Niyi (rapper)

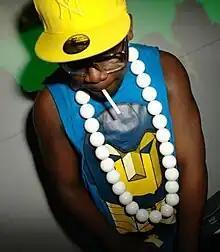
Niyi playing in Berlin club, 2011

Adeniyi Adeyemi Adelakun, better known as Niyi, is a British MC and singer from Crouch End North London, known for his flamboyant dress sense and unique mixing style. He is a producer and DJ commonly associated with the East London fashion scene.